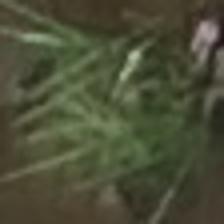
Label: clustered